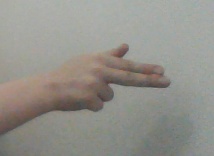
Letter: ghain